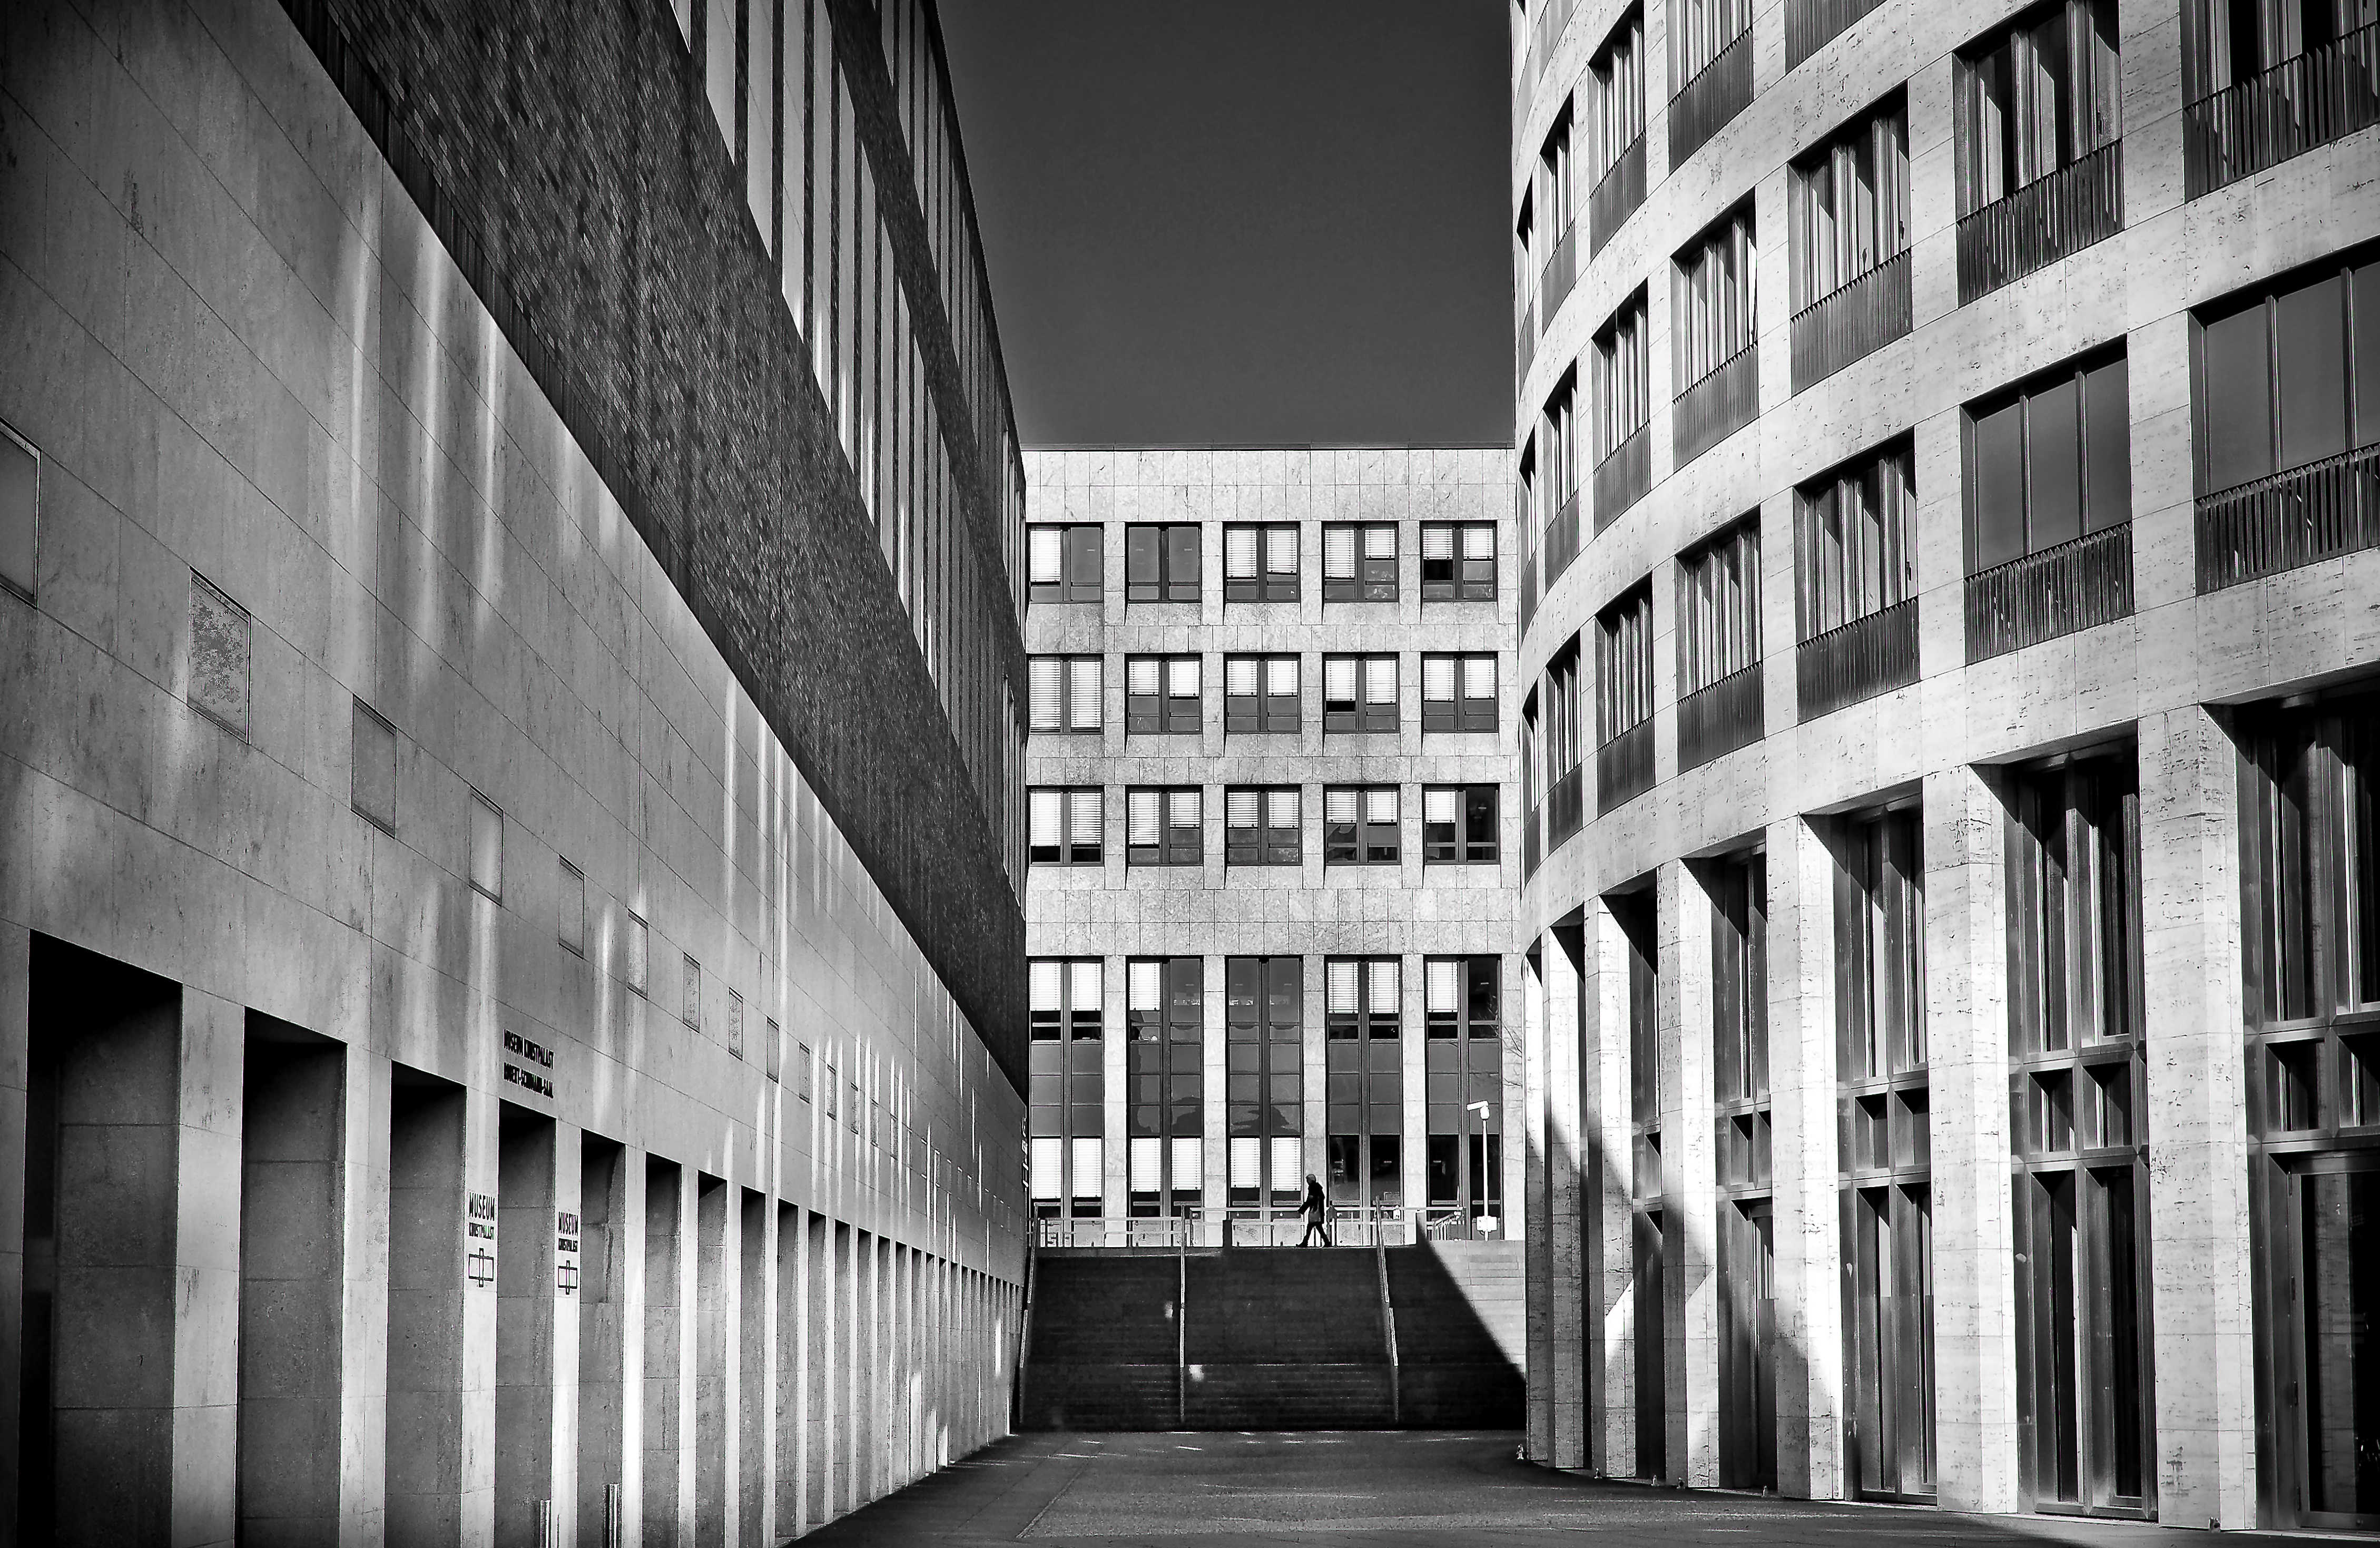
black and white, architecture, structure, sky, road, white, skyline, street, window, glass, building, city, skyscraper, urban, downtown, line, high, office, facade, blue, black, monochrome, modern, black white, office building, tower block, modern architecture, clouds, modern building, skyscrapers, symmetry, shape, metropolis, low angle shot, glass front, glass facades, glass window, modern high rise building, town center, dusseldorf, house facade, modern home, urban area, monochrome photography